Charles L. Woodbury

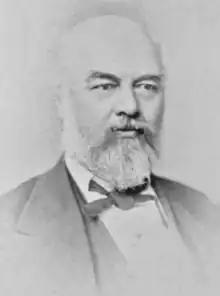

Woodbury was born on May 22, 1820, in Portsmouth, New Hampshire. His father was Levi Woodbury, a prominent New Hampshire lawyer who served as governor, U.S. senator, Secretary of the Navy, Secretary of the Treasury, and Supreme Court Justice. His mother was Elizabeth Williams Clapp, daughter of Asa Clapp.